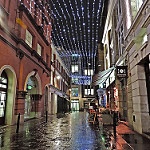
Scene: Outdoor